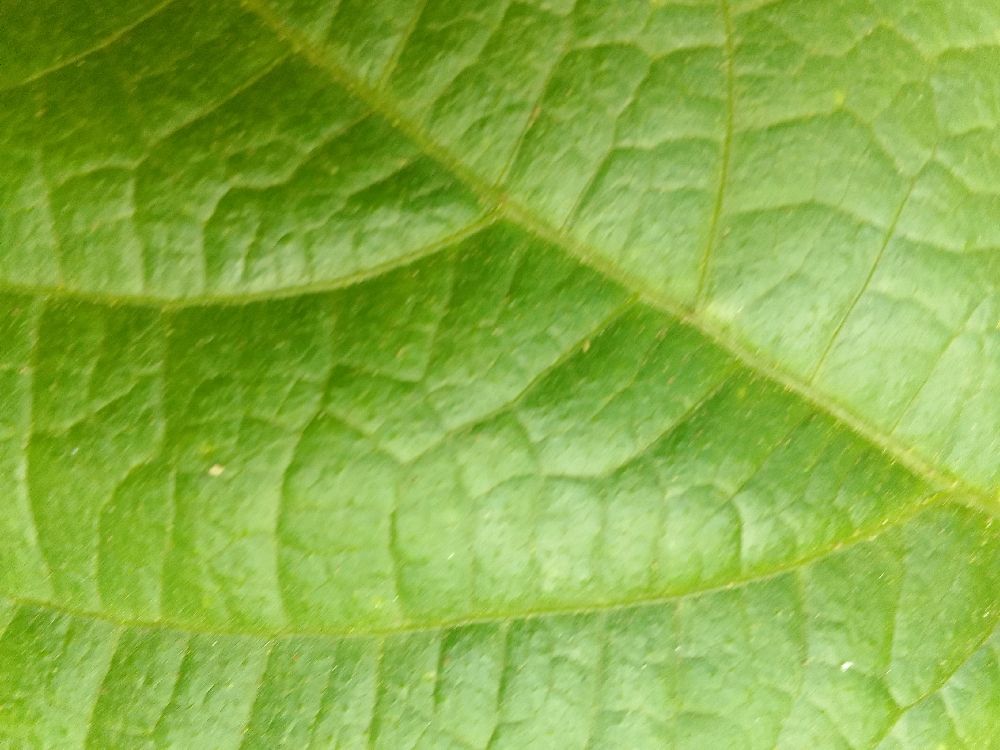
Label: healthy